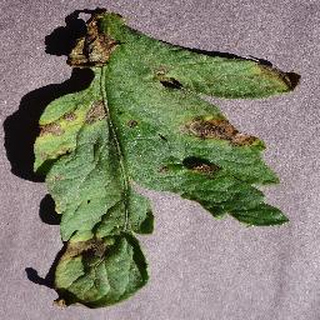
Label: tomato_early_blight